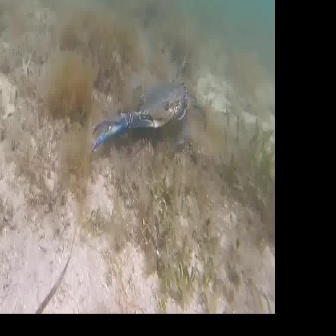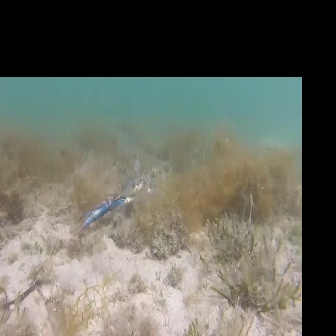
  Please identify the target specified by the bounding box [90,55,187,153] in the first image and locate it in the second image. Return the coordinates in [x_min,y_min,x_max,y_max] format.
Answer: [77,152,155,230]